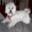
Label: dog